Another World (video game)

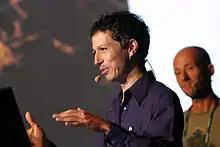
Éric Chahi, the creator of "Another World", at the 2010 Game Developers Conference

The game's French designer Éric Chahi had previously worked as a game programmer and then as a graphic designer for video games since 1983. It was the success of his earlier work with Paul Cuisset as a graphic designer for the adventure game "Future Wars" for Delphine Software and its royalties that gave him the chance to develop "Another World" "without any constraint of any sort or any editorial pressure." After "Future Wars" was released in 1989, Chahi had the choice either to work on Cuisset's next game, "Operation Stealth", or create his own game. As "there had been many books and tools released to develop easily on the Amiga at that time," Chahi felt confident that he could go back to programming.